Rack railway

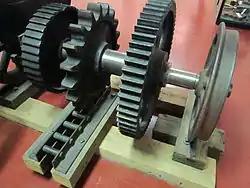
The Marsh rack and pinion system

John Blenkinsop thought that the friction would be too low from metal wheels on metal rails even on level ground, so he built his steam locomotives for the Middleton Railway in 1812 with a 20-tooth, diameter cog wheel (pinion) on the left side that engaged in rack teeth (two teeth per foot) on the outer side of the rail, the metal "fishbelly" edge rail with its side rack being cast all in one piece, in lengths. Blenkinsop's system remained in use for 25 years on the Middleton Railway, but it became a curiosity because simple friction was found to be sufficient for railroads operating on level ground.